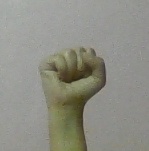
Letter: saad